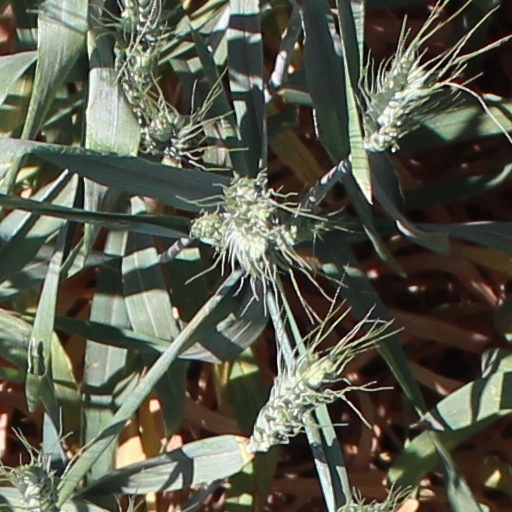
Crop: wheat